Pupil

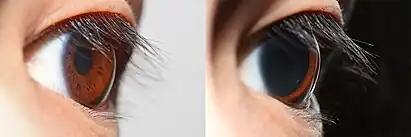
The pupil diameter can vary greatly due to various factors (primarily the pupillary light reflex), from constriction to as small as 2 mm, to dilation larger than 8 mm in some individuals, though the maximal dilation also varies substantially by individual and decreases with age

The pupil gets wider in the dark and narrower in light. When narrow, the diameter be 1.5 to 4 millimeters. In the dark it will be the same at first, but will approach the maximum distance for a wide pupil 3 to 8 mm. However, in any human age group there is considerable variation in maximal pupil size. For example, at the peak age of 15, the dark-adapted pupil can vary from 4 mm to 9 mm with different individuals. After 25 years of age, the average pupil size decreases, though not at a steady rate. At this stage the pupils do not remain completely still, therefore may lead to oscillation, which may intensify and become known as hippus. The constriction of the pupil and near vision are closely tied. In bright light, the pupils constrict to prevent aberrations of light rays and thus attain their expected acuity; in the dark, this is not necessary, so it is chiefly concerned with admitting sufficient light into the eye.